Hobson's Choice (1954 film)

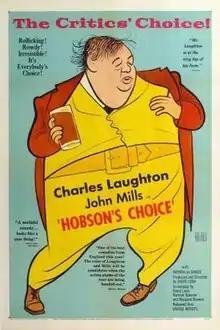
Theatrical release poster

Hobson's Choice is a 1954 British romantic comedy film directed by David Lean. It is based on the 1916 play of the same name by Harold Brighouse. It stars Charles Laughton in the role of Victorian bootmaker Henry Hobson, John Mills as timid but highly talented employee Will Mossop, and Brenda de Banzie as Hobson's eldest, fiercely determined daughter. The film also features Prunella Scales in one of her first cinematic roles.